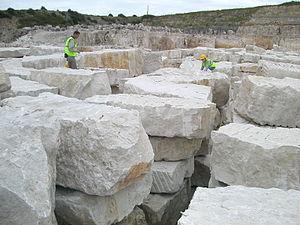
La pierre de Portland est un calcaire de l’étage tithonien de la période Jurassique exploitée sur l’Île de Portland, dans le Dorset. Les carrières sont des litages de calcaire gris-blanc séparés par des bandes de chaille. La pierre de Portland a été massivement employée comme matériau de construction dans les Îles Britanniques, particulièrement dans les grands édifices publics de Londres comme la Cathédrale St Paul et Buckingham Palace. Elle continue de s'exporter dans de nombreux pays : la pierre de Portland forme la façade du Siège des Nations Unies à New York, par exemple.